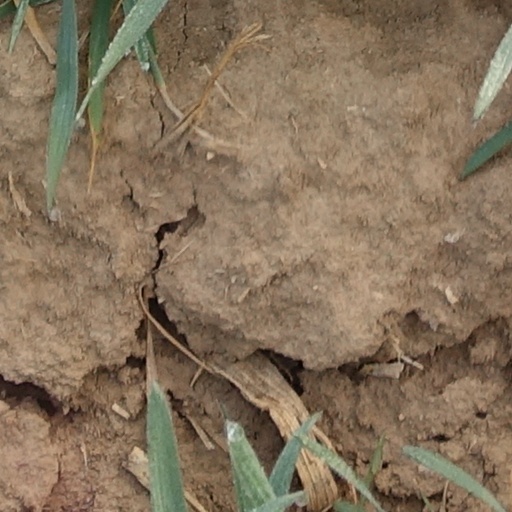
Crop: wheat